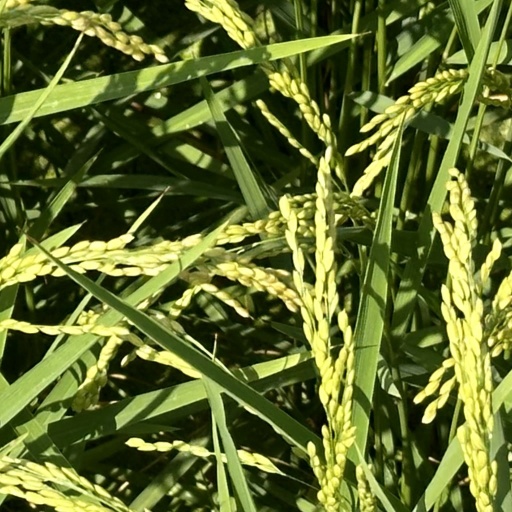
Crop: rice